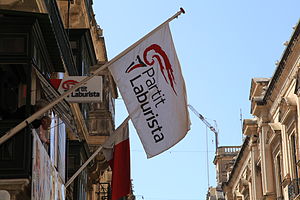
Partit Laburista
Fane med partiets logo
Partit Laburista er et socialdemokratisk og siden 2013 regeringsbærende parti på Malta, det blev grundlagt 15. oktober 1920. Partiet har med 39 pladser i Maltas parlament, og 3 i Europa-Parlamentet. Partiets nuværende leder er Joseph Muscat.